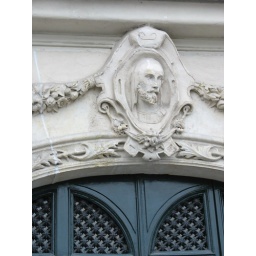
According to a sign on the building (rebuilt in 1849), in 1118, this was the site of the habitation of Abelard and Heloise.